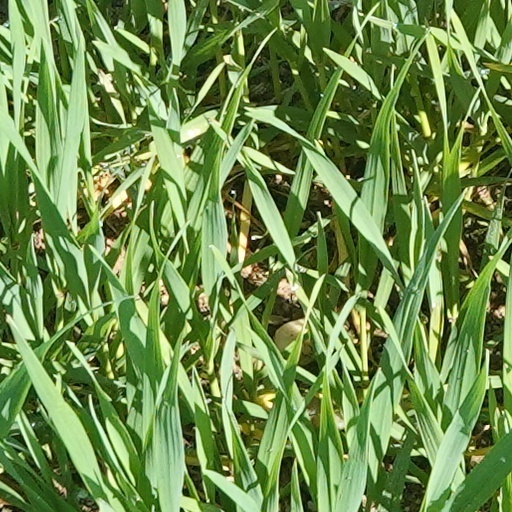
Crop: wheat